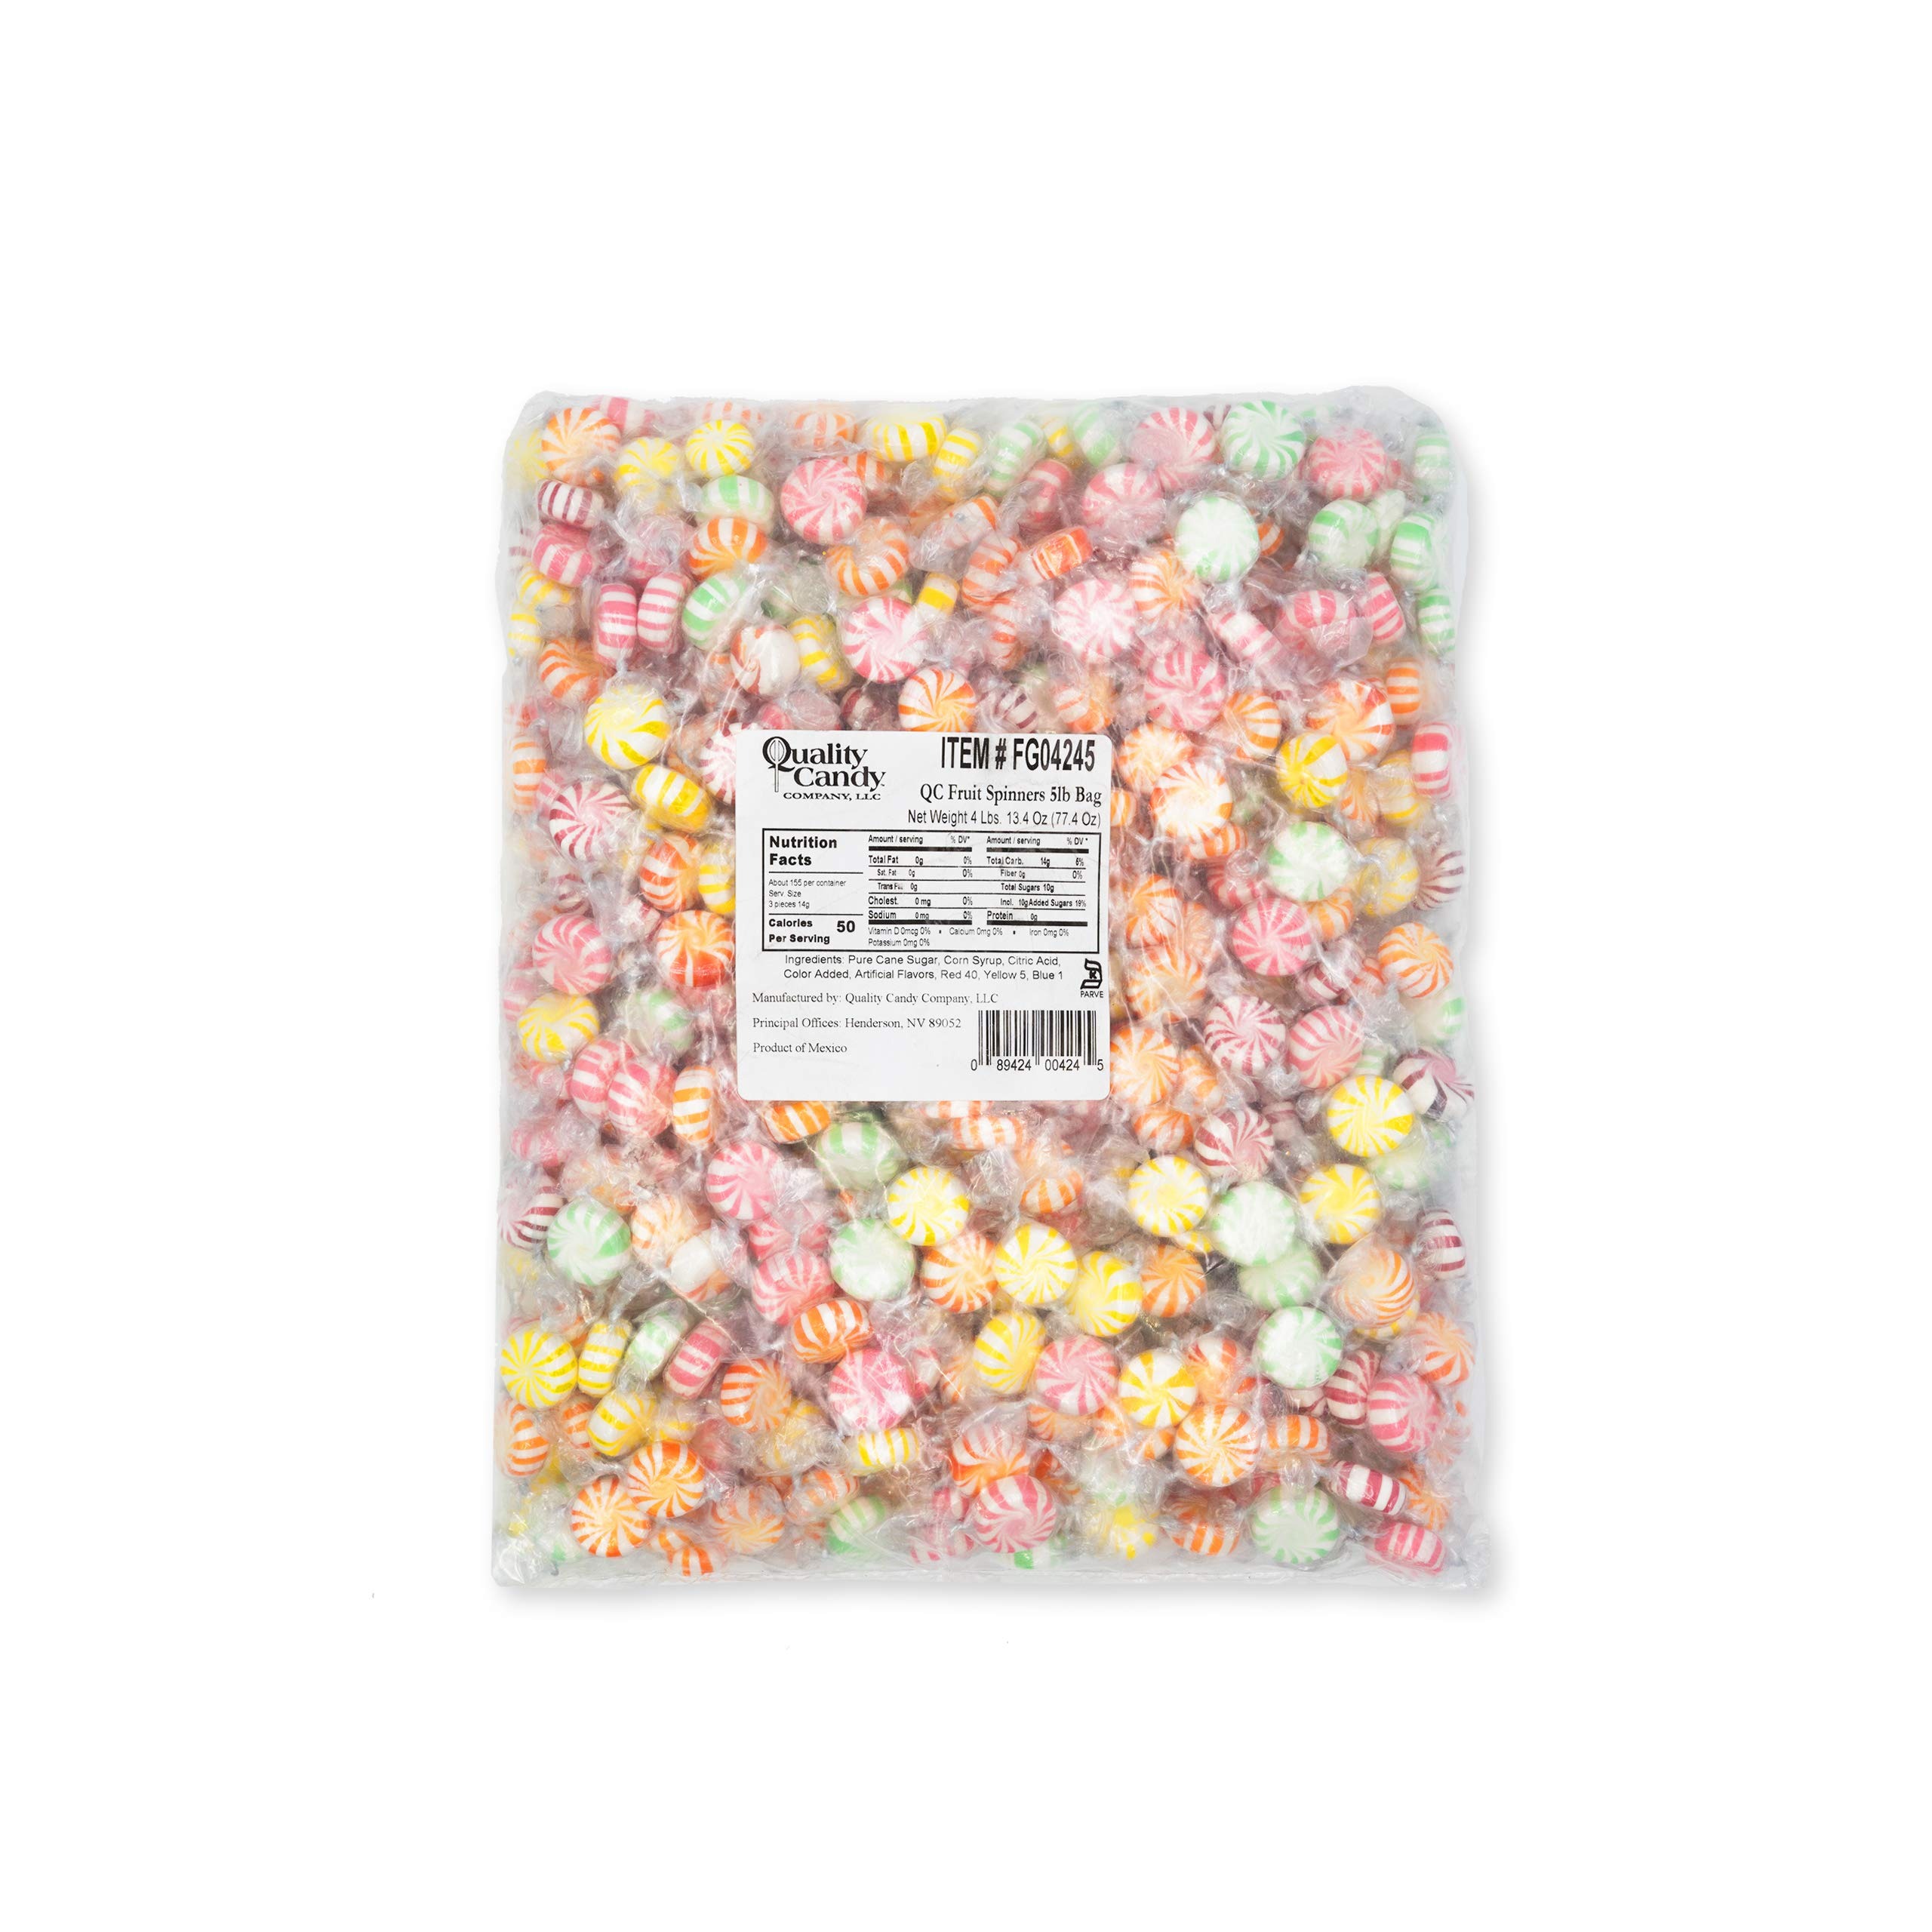
Item Name: Quality Candy Company Fruit Starlights, Assorted, 5 Pound
Value: 80.0
Unit: Ounce

Price: 24.85